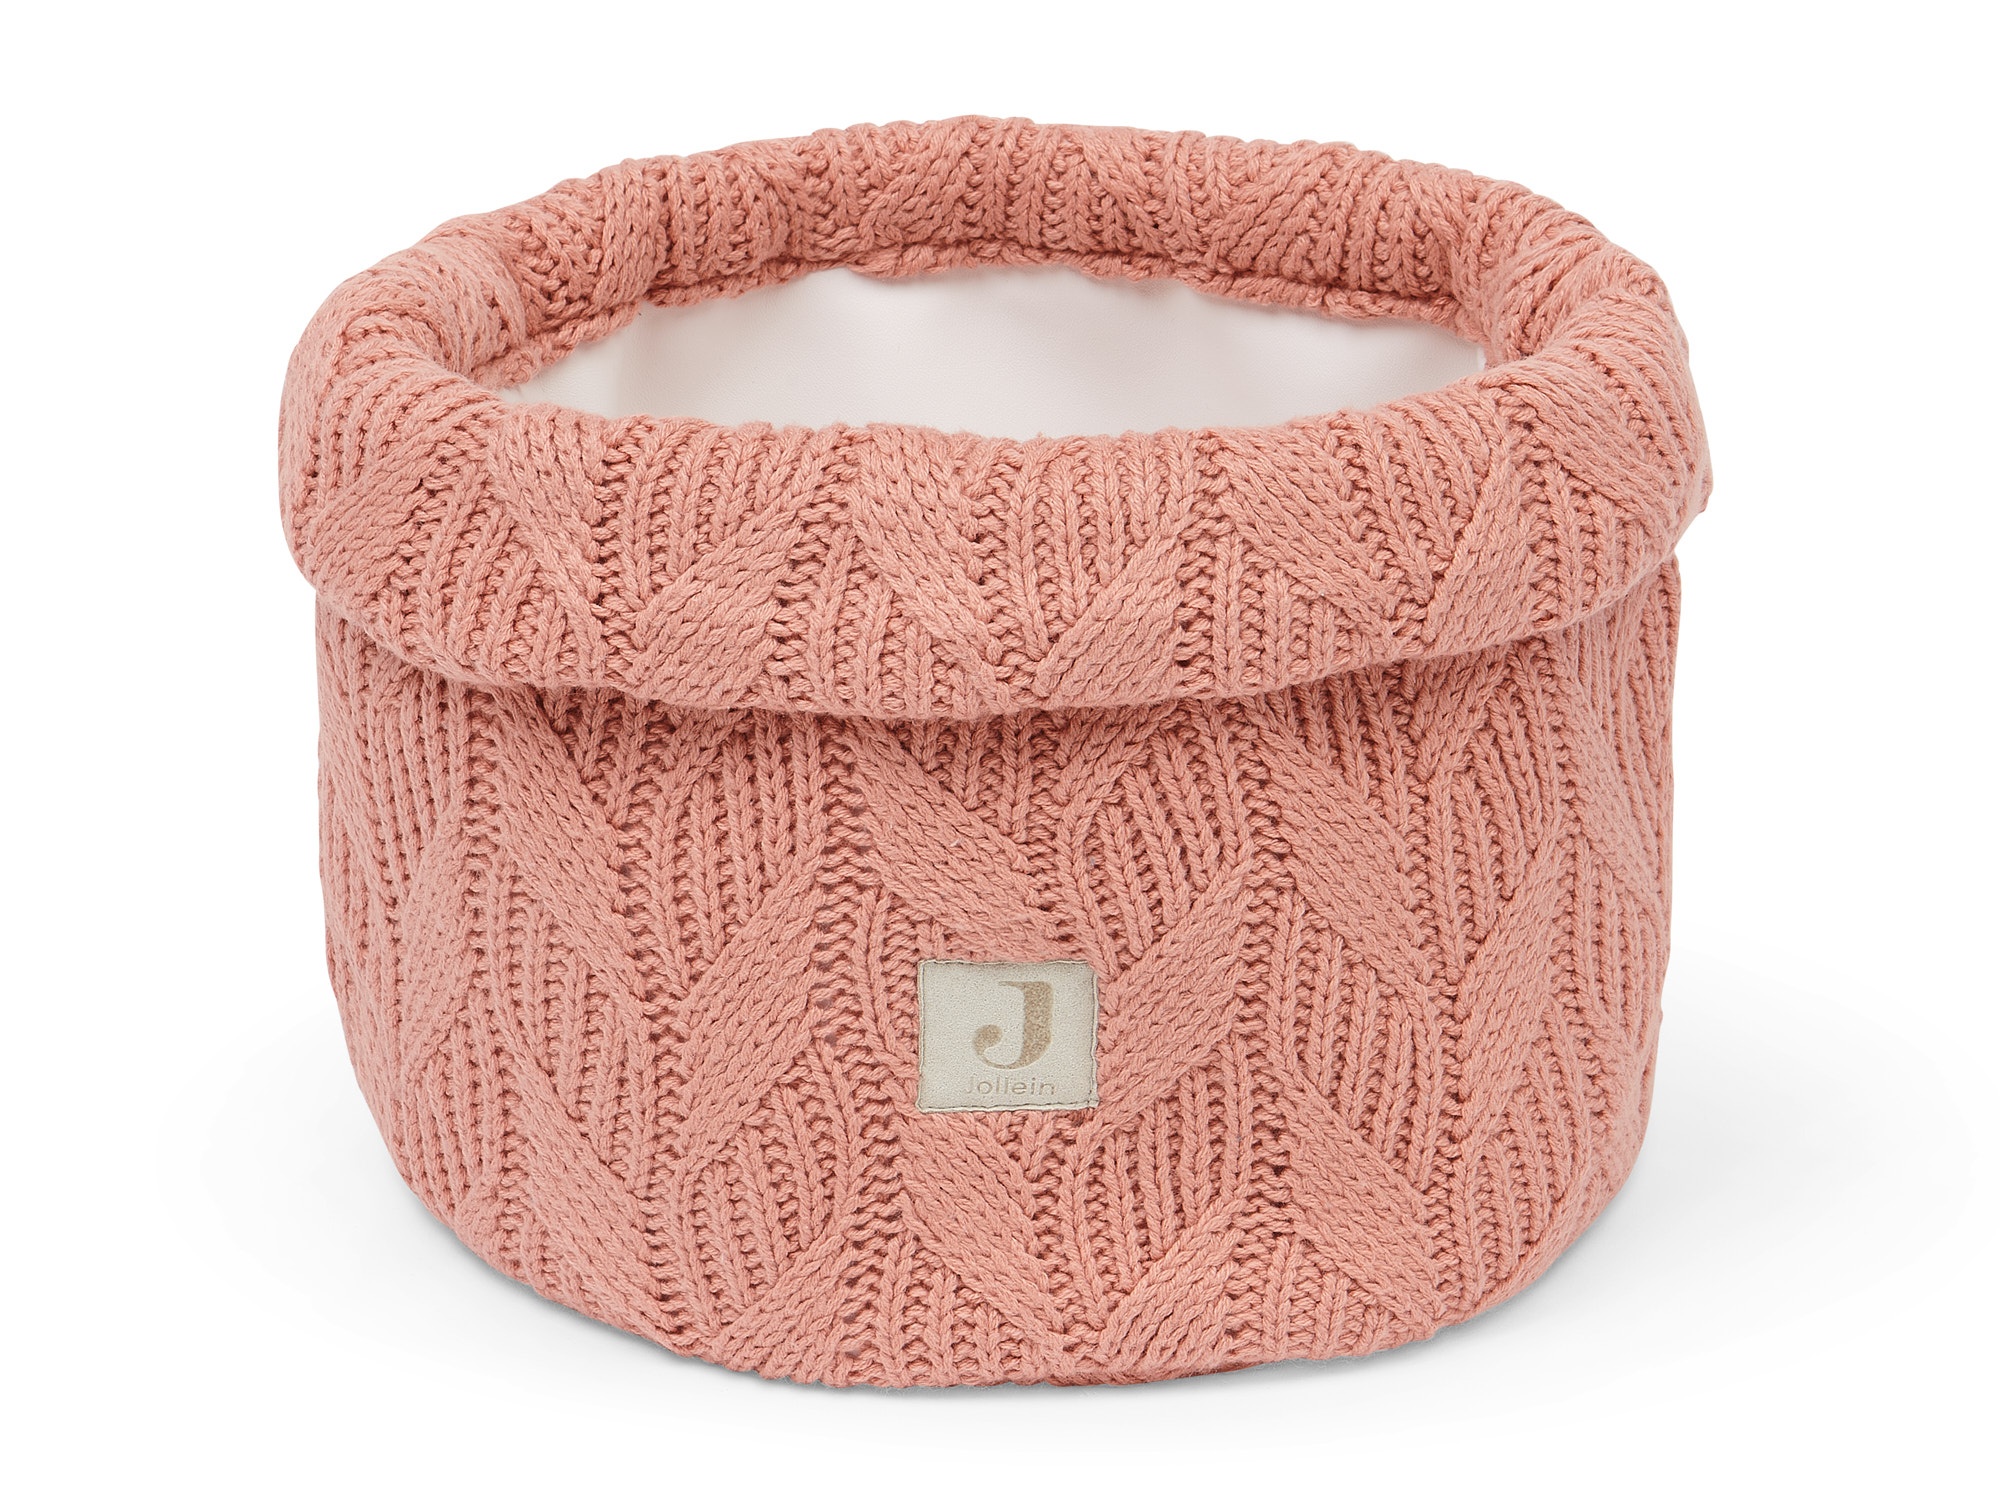
Jollein Pflegekörbchen Spring Knit Rosewood
Praktischer Korb aus schönem Strick zum Aufbewahren all deiner Babysachen. Ein praktisches Accessoire auf dem Wickeltisch für kleine Pflegeprodukte wie Bodylotion, Maniküre-Set, Bürste und Thermometer. Oder um sicherzustellen, dass alle Schubladen deines Wickeltisches aufgeräumt bleiben. Ein Korb mit Söckchen, ein Korb mit Schühchen, ein Korb mit Haarbändchen und ein Korb mit Waschlappen… mit diesen Körben ist alles ordentlich organisiert und immer griffbereit. So geht nie mehr etwas verloren. Produkteigenschaften Pflegekörbchen für viele Einsätze Material: 50 % Baumwolle und 50 % Acryl und ist mit 100 % abwischbarem PU gefüttert Masse: 14x18Ø cm Lieferumfang 1 x Pflegekörbchen
Brand: Jollein
Category: Baby & Toddler > Diapering > Diaper Organizers > Diaper Caddies